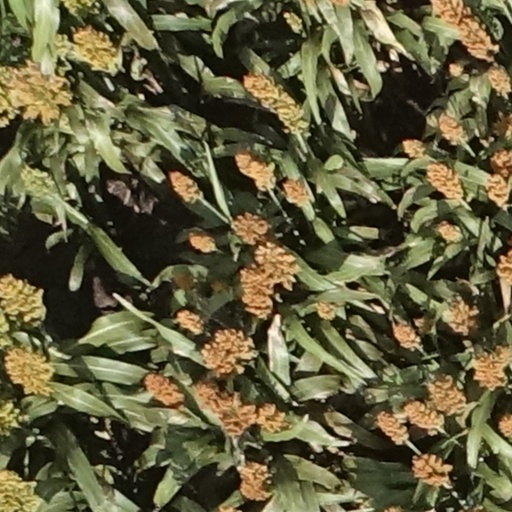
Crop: sorghum